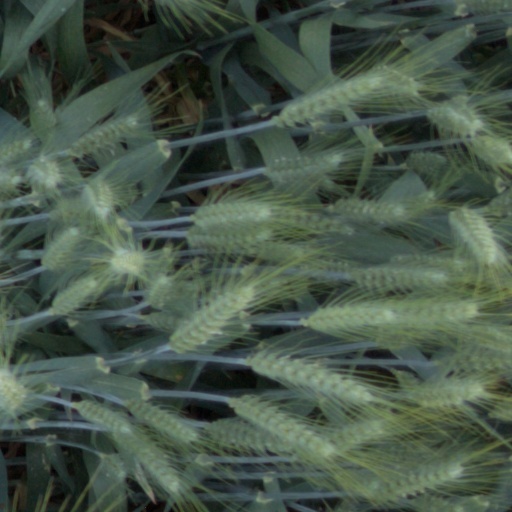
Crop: wheat